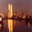
Label: skyscraper